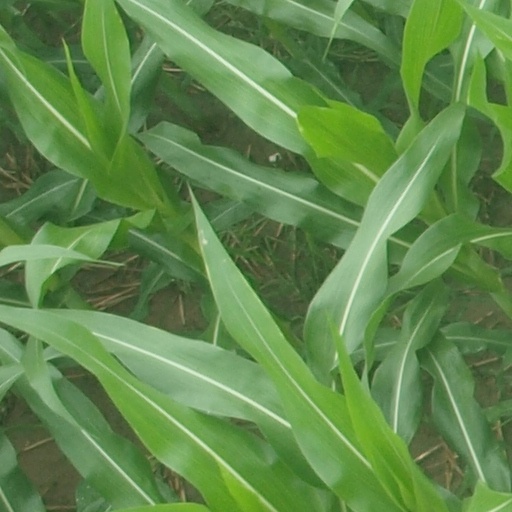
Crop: maize; corn